Lepanthes eltoroensis

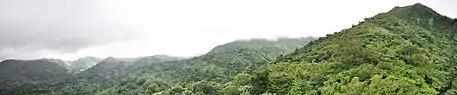
El Yunque National Forest

"Lepanthes eltoroensis" grows at six sites of Sierra palm ("Prestoea acuminata" var. "montana"), palo colorado, and dwarf forest areas within the Luquillo Mountains. Because the orchid is an epiphyte (living on other plants without parasitizing), "L." "eltoroensis" finds its home on the trunks of several species of trees, known also to house mosses and liverworts. The orchid has only been found on approximately 40-60 trees within the forest, all at an altitude of 2,789 ft or above. More recent studies have noted larger populations of "L. eltoroensis" on the Tradewinds Trail as opposed to the El Toro Trail, for which it was named, possibly due to greater numbers of Sierra palm, offering a more closed canopy.